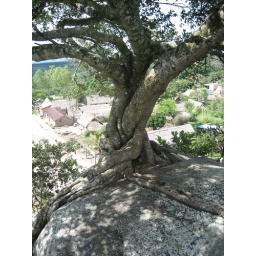
Gnarly tree atop a rock in San Xavier